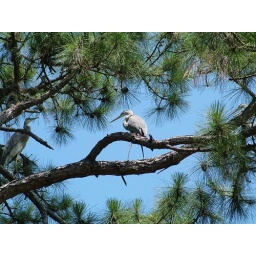
great blue heron perched in a pine tree